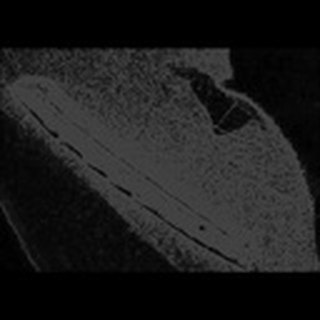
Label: cotton_army_worm